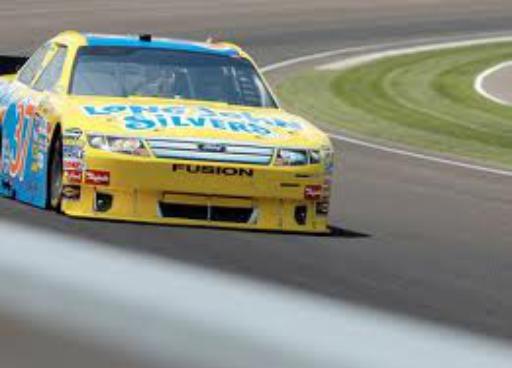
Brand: Long John Silver's
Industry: Food